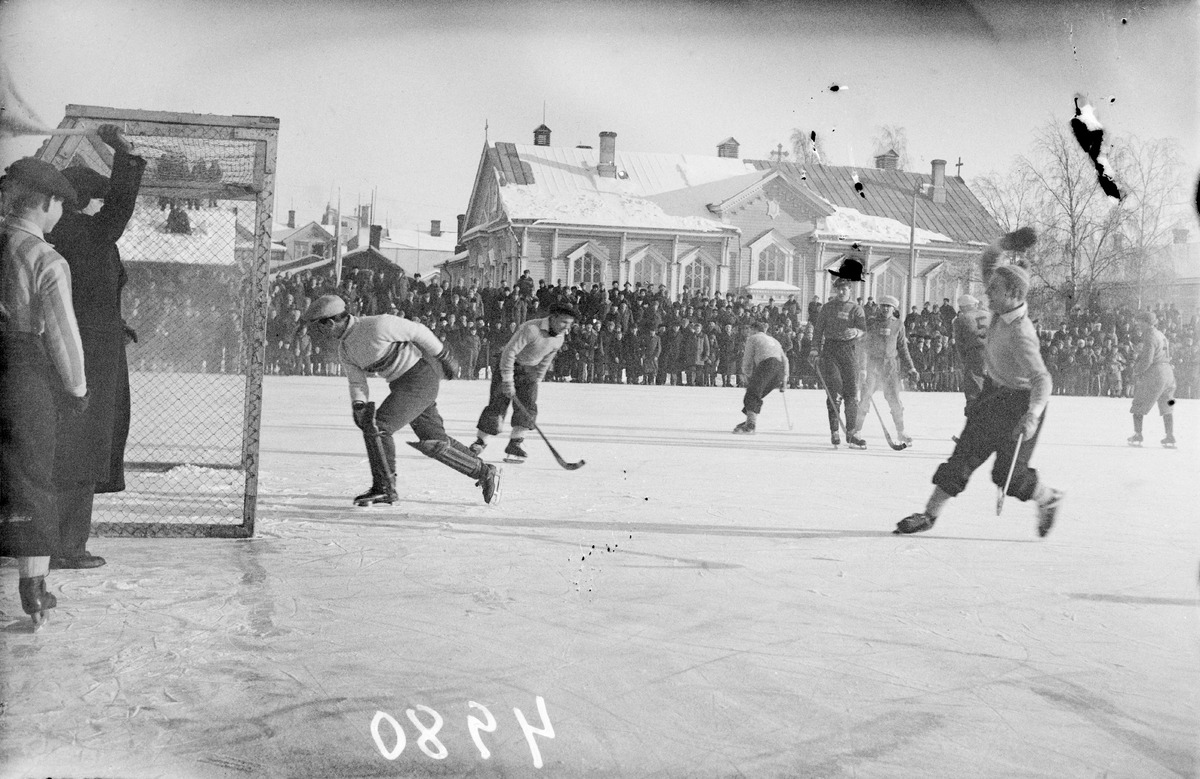
Jääpallomaaottelu
Bandy match
sisällön kuvaus: Jääpallomaaottelu Pohjois-Suomi - Pohjois-Ruotsi 15.3. 1947. Suomi voitti ottelun 5-1. content description: A bandy match between Northern Finland and Nothern Sweden on March 15th 1947. The match was won by Finland 5-1.
Vuosi: 1940
Paikka: , Suomi, Suomi, Pohjois-Pohjanmaa
Aiheet: toiminta; jääpallo; maaottelut; ottelut; joukkuepelit; urheilu; bandy match; northern Finland sweden; action; winter sports